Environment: real
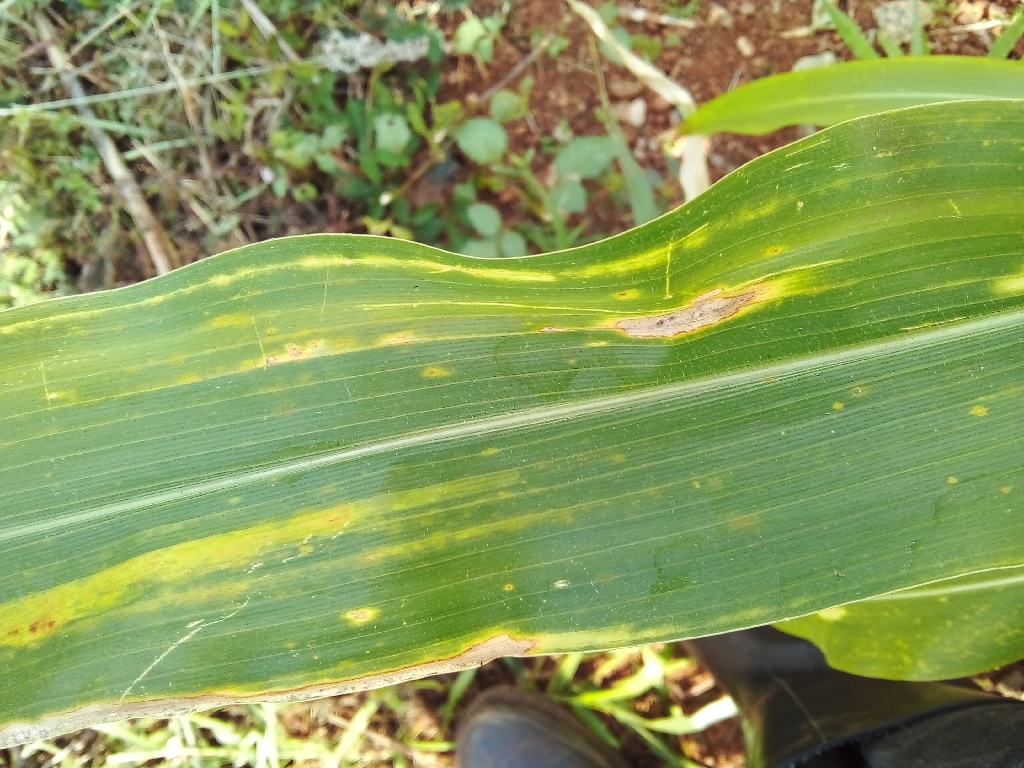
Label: northern_corn_leaf_blight